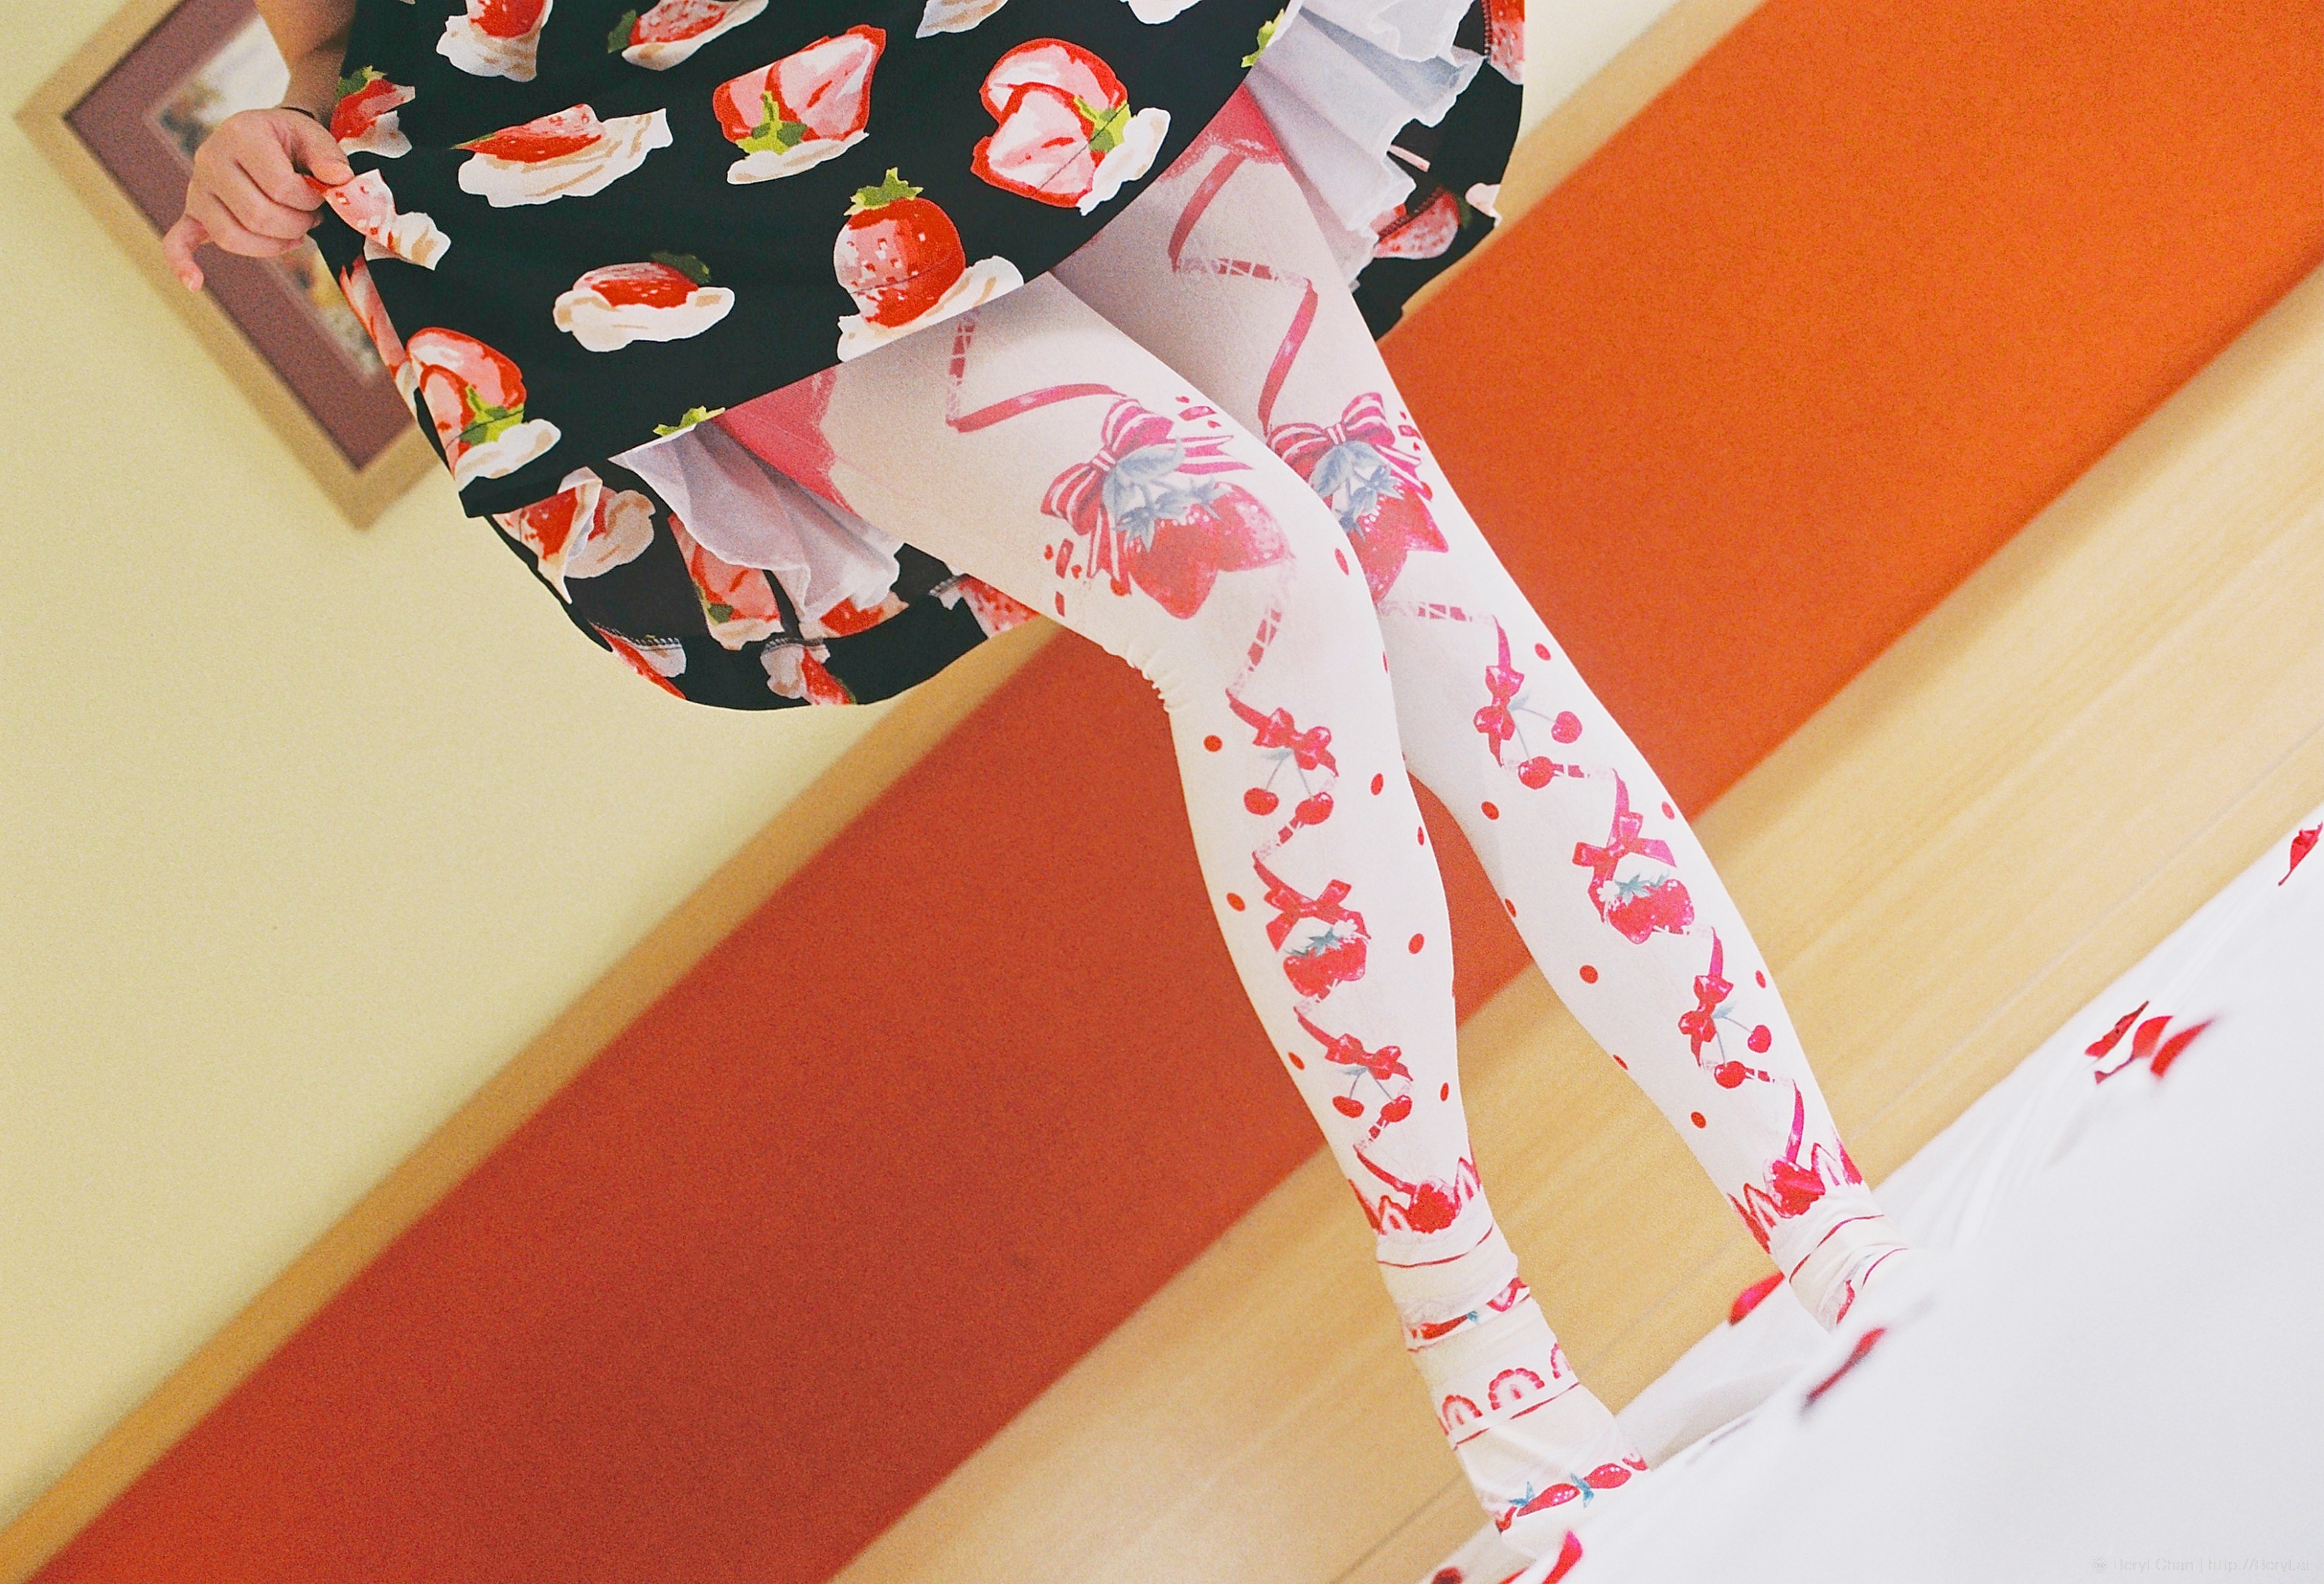
girl, white, sweet, feet, cute, film, fujifilm, leg, pattern, red, indoor, nikon, clothing, pink, strawberry, art, colors, 50mm, dress, design, bed, legs, faceless, style, skirt, patterns, body, socks, tights, pantyhose, nikonf3, outfit, shape, sock, slim, c200, strawberries, f3